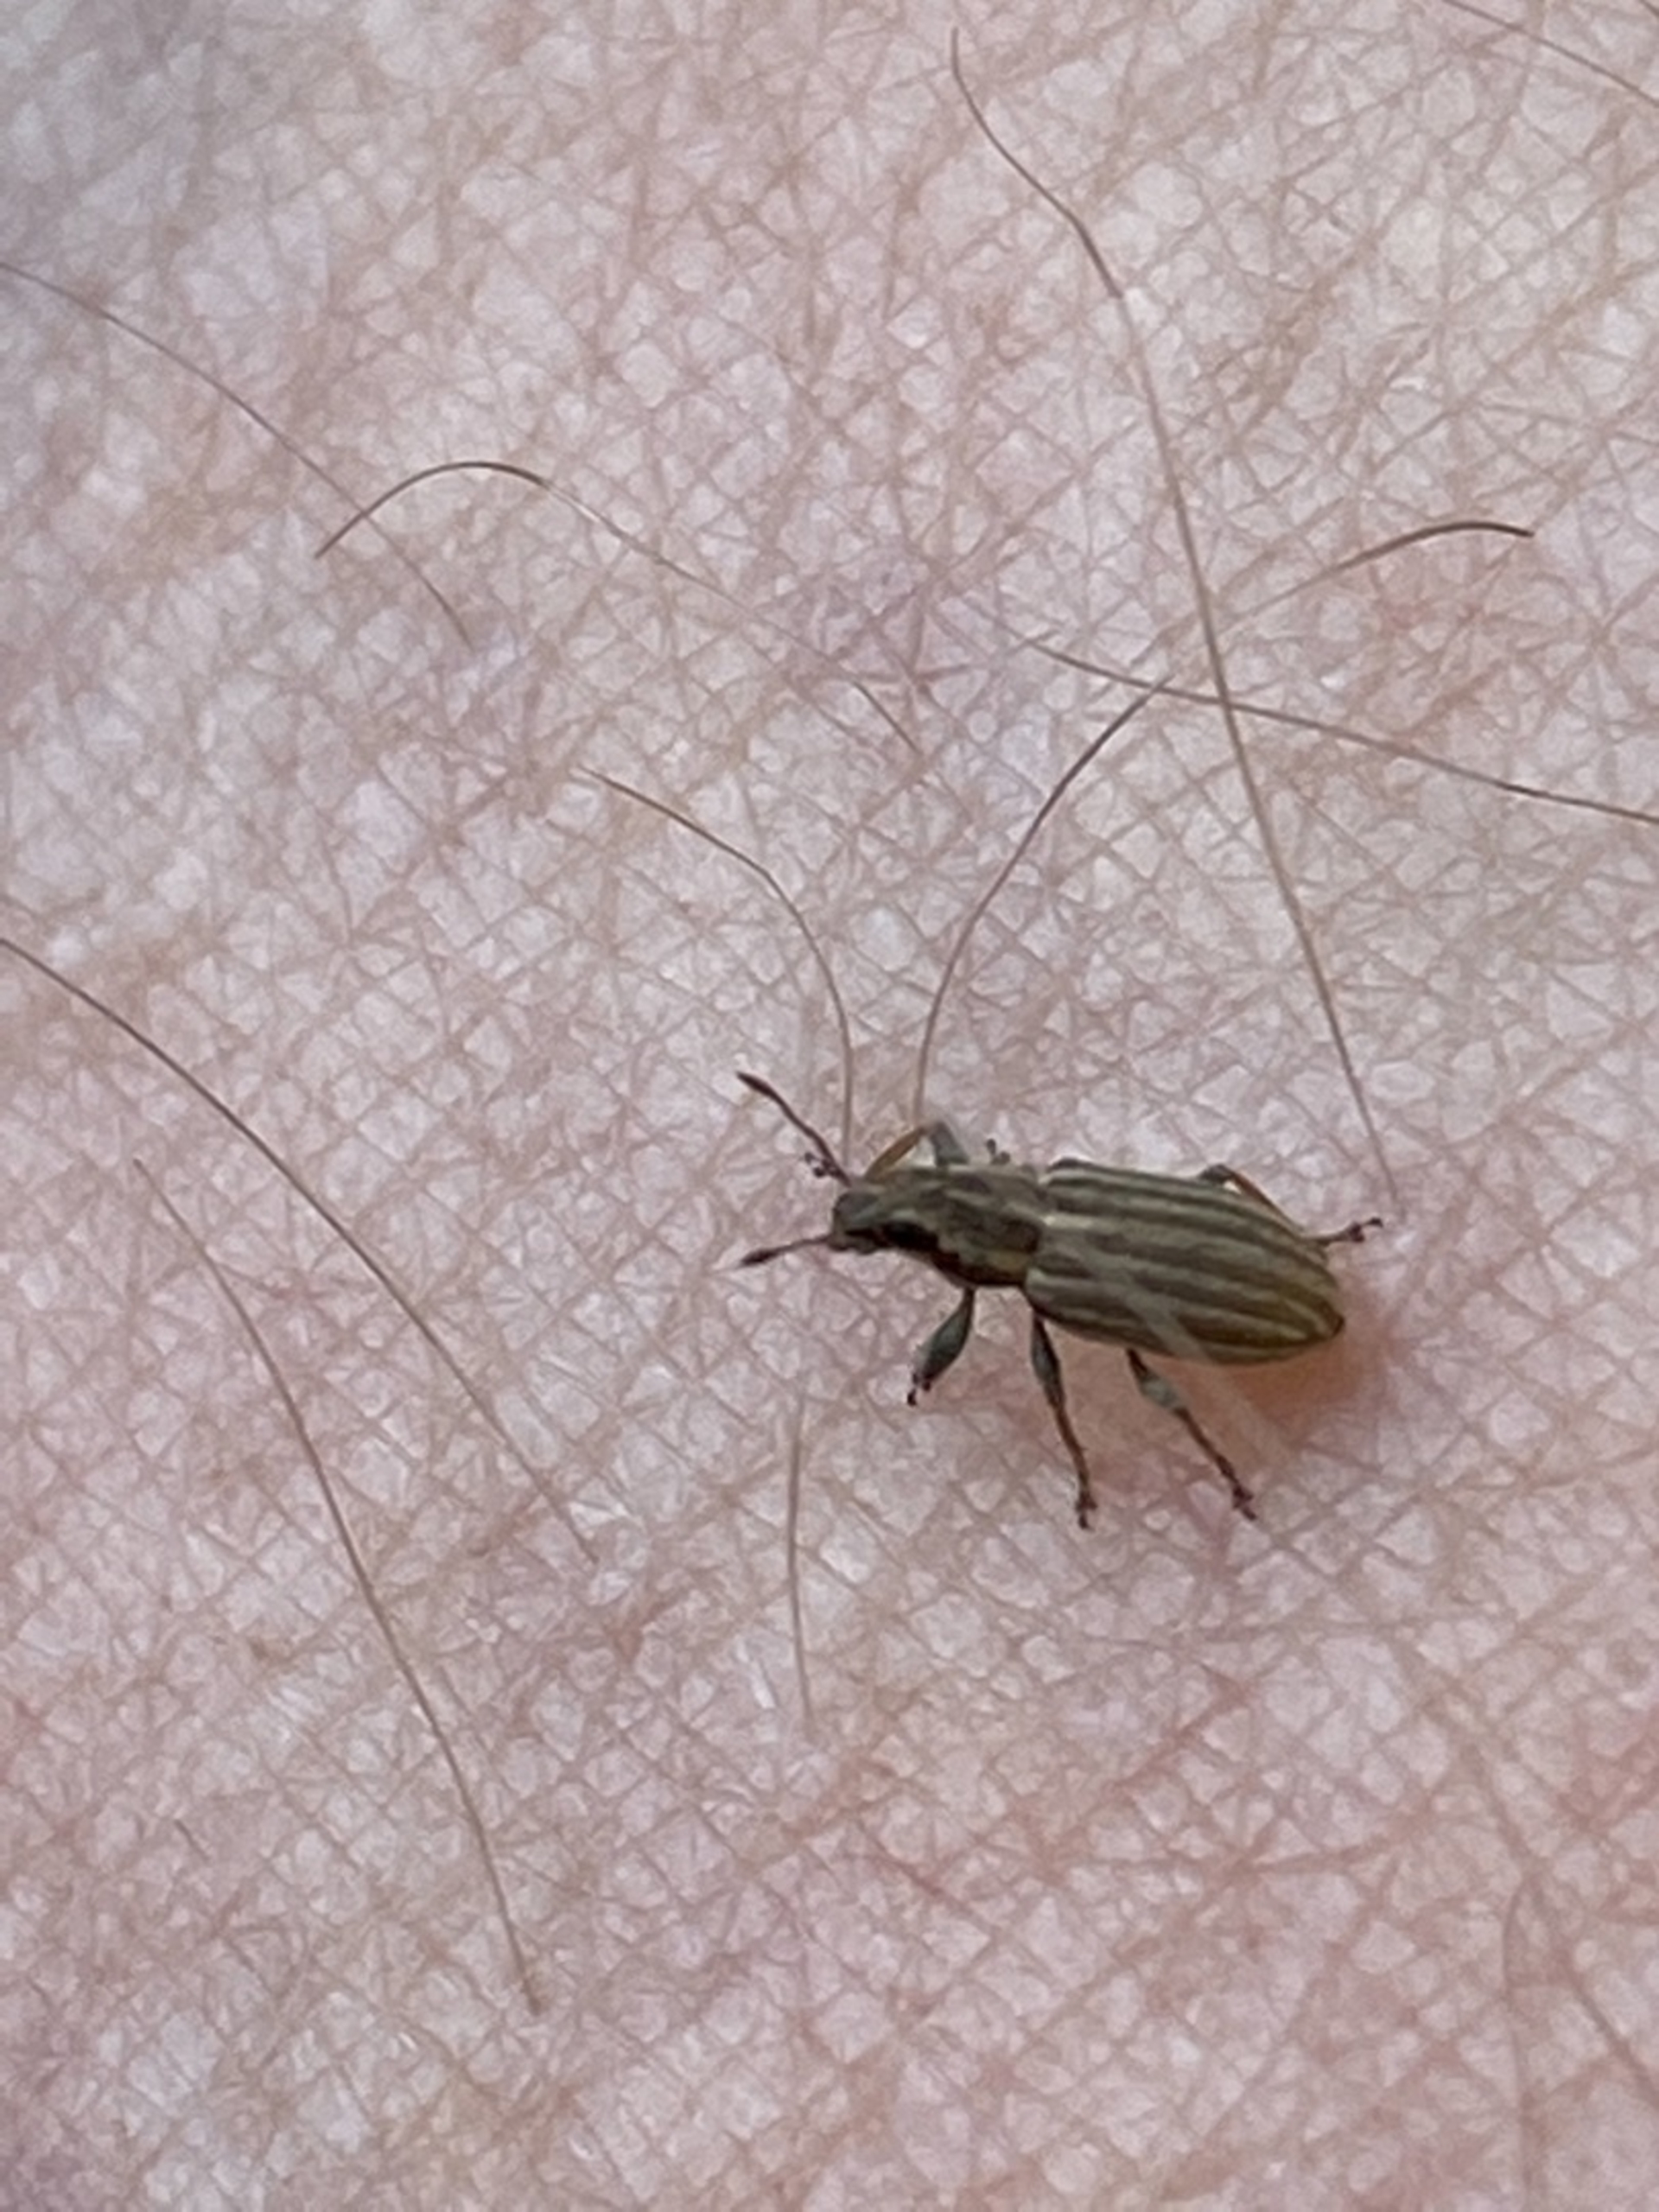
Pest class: pea_leaf_weevil